Irreligion in the United Kingdom

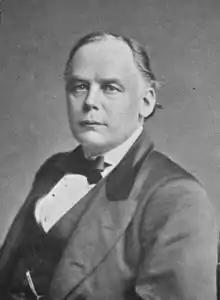
Charles Bradlaugh, Member of Parliament for Northampton and founder of the National Secular Society in 1866.

George Holyoake's coining of the word "secularism" in 1851 offered the English-speaking world the clarification of the nascent movement for separation of religion and state. The National Secular Society, founded in 1866 by politician Charles Bradlaugh, spearheaded the advocacy for freeing citizens from absolute government requirements involving religious observances; the Leicester Secular Society was founded in 1851. Bradlaugh's 1880 election to Parliament brought on a decade-long dispute over the demanded right to affirm declarations of office rather than swear oaths, as he was denied his seat for five years by a ruling that he had no right to affirm and resolutions preventing him from swearing an oath. When Bradlaugh was ultimately admitted in 1886, he took up the issue and saw the Oaths Act 1888 passed, which confirmed the right to optionally affirm declarations for inaugurations to office and offering testimony to government bodies.